History of Gillingham F.C.

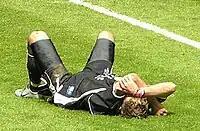
Nicky Southall slumps to the ground in despair after the Gills' relegation in 2005.

In June 1995 a London-based former office supplies salesman, Paul Scally, stepped in and bought the club for a nominal fee. Scally brought in new manager Tony Pulis, who signed almost a complete new team and led Gillingham to promotion in his first season, finishing second in Division Three (now Football League Two). This season was also notable for the fact that the team only conceded 20 league goals – a league record for a 46-game season. In 1999 Gillingham reached the playoffs, but lost in the Second Division play-off final against Manchester City. Following goals by the prolific partnership of Robert Taylor and Carl Asaba, the Gills led 2–0 with less than two minutes left, only to see Manchester City score twice, the equaliser in injury time, and then win a penalty shoot-out 3–1.